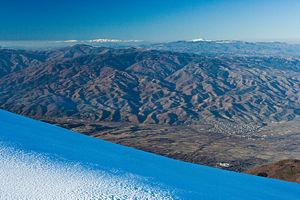
L'Ograjden est un massif montagneux situé sur la frontière entre la Bulgarie et la Macédoine du Nord. La partie bulgare est incluse dans l'oblast de Blagoevgrad et la partie macédonienne dans la région du Sud-Est. Le massif est bordé par les villes de Stroumitsa et de Petritch et son point culminant, l'Ograjdenets, situé dans sa partie macédonienne, atteint 1 744 mètres d'altitude.
Stroumitsa ou Strumica, est une municipalité et une ville du sud-est de la Macédoine du Nord. La municipalité comptait 45 087 habitants en 2002 et s'étend sur 321,89 km². La ville en elle-même compte 35 311 habitants, le reste de la population étant réparti dans les villages alentour. La ville tire son nom de la rivière Stroumitsa qui la traverse. C'est le principal centre économique du sud-est du pays.